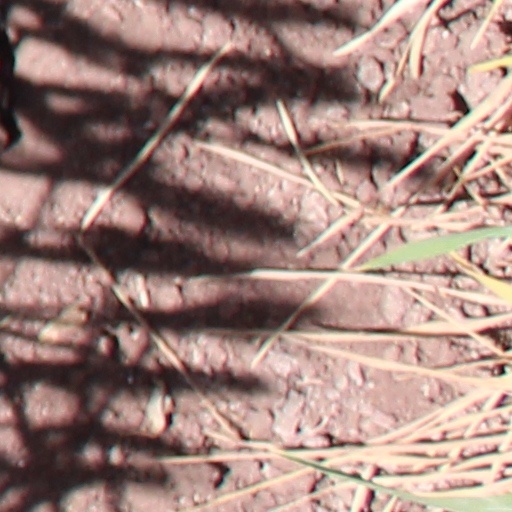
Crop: wheat